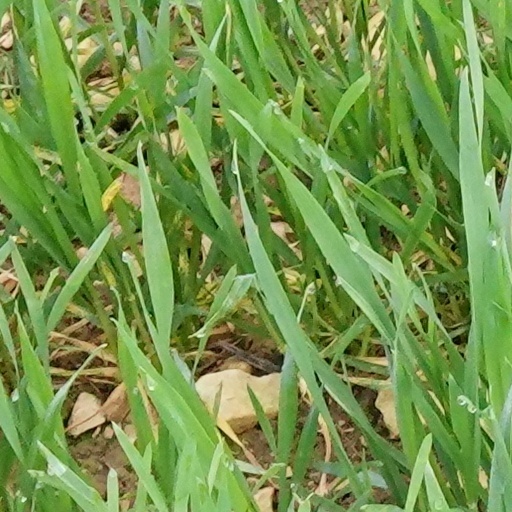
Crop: wheat